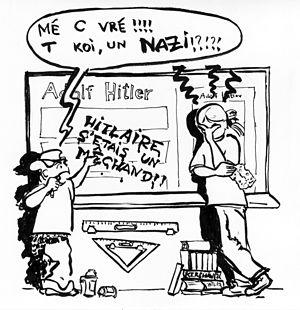
Dessin pour illustrer fr:Wikipédia:Ne_mordez_pas_les_nouveaux.